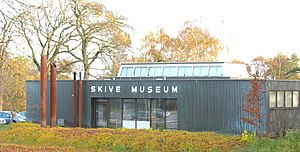
Museum Salling / Udstillingerne
Skive Museum.
Museum Salling er et statsanerkendt, kommunalt museum med nationalt ansvar indenfor naturhistorie og kunst foruden det lokale ansvar for arkæologi og nyere tid.